Wawa (company)

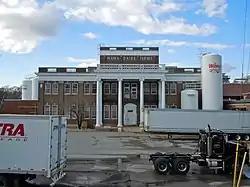
The former Wawa Dairy Farms building in Wawa, Pennsylvania

The Wawa business began in 1803 as an iron foundry. In 1890, George Wood, an entrepreneur from New Jersey, moved to Delaware County, Pennsylvania; it was here that he began the Wawa Dairy Farm. Wood imported cows from the British Crown dependency island of Guernsey, and bought of land in the Chester Heights area; the corporate headquarters would later be renamed Wawa. Since pasteurization was not yet available, many children faced sickness from consuming raw milk. Wood arranged for doctors to certify his milk was sanitary and safe for consumption, which convinced many consumers to buy the product. The strategy worked, and allowed the Wawa dairy to grow. Demand for dairy products grew rapidly during the 1920s, and so did the company. Wawa began using the slogan "Buy Health by the Bottle"; they served customers in Pennsylvania and New Jersey, delivering milk to customers' homes.